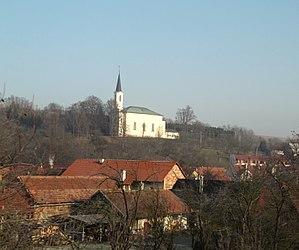
Pitín est une commune du district d'Uherské Hradiště, dans la région de Zlín, en République tchèque. Sa population s'élevait à 906 habitants en 2018.